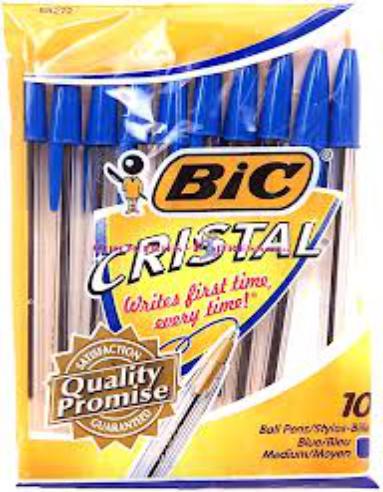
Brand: bic cristal
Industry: Necessities